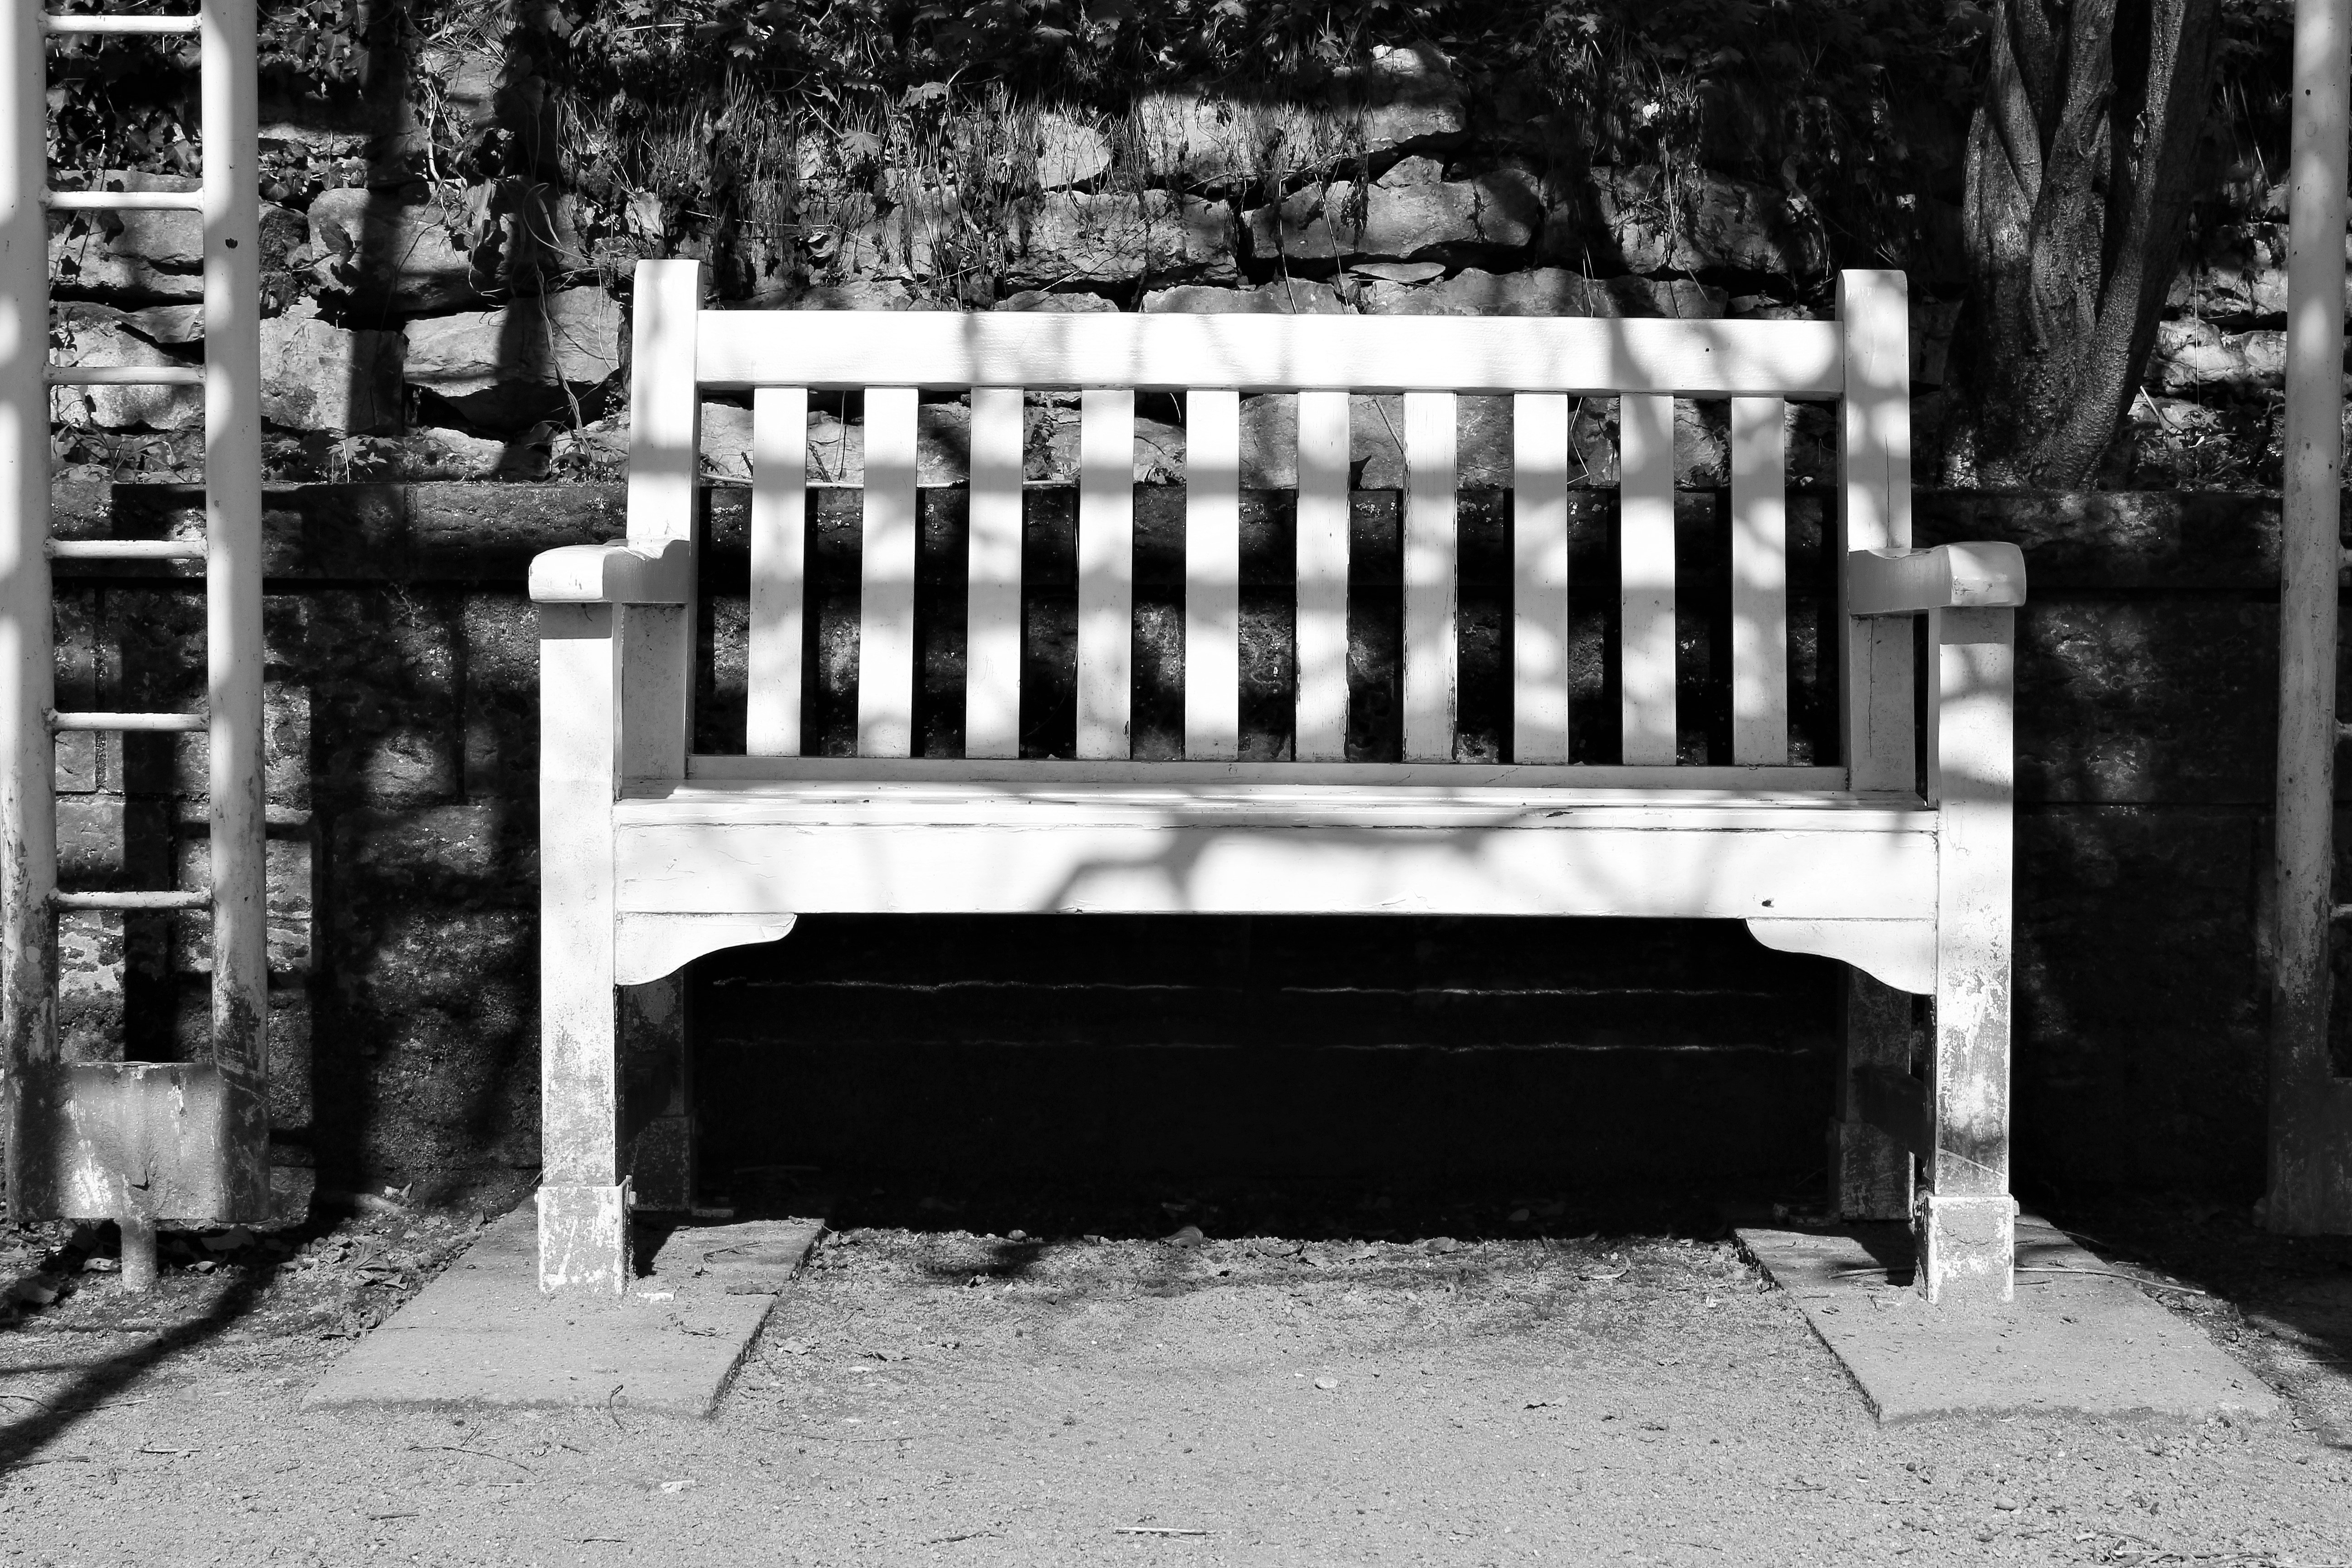
black and white, wood, sun, white, photography, house, chair, home, park, black, furniture, monochrome, park bench, bank, photograph, break, seating furniture, early summer, monochrome photography